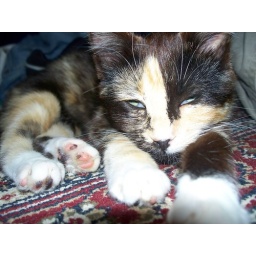
12 hours in a create two planes a bus and a boat ride. cat was wiped